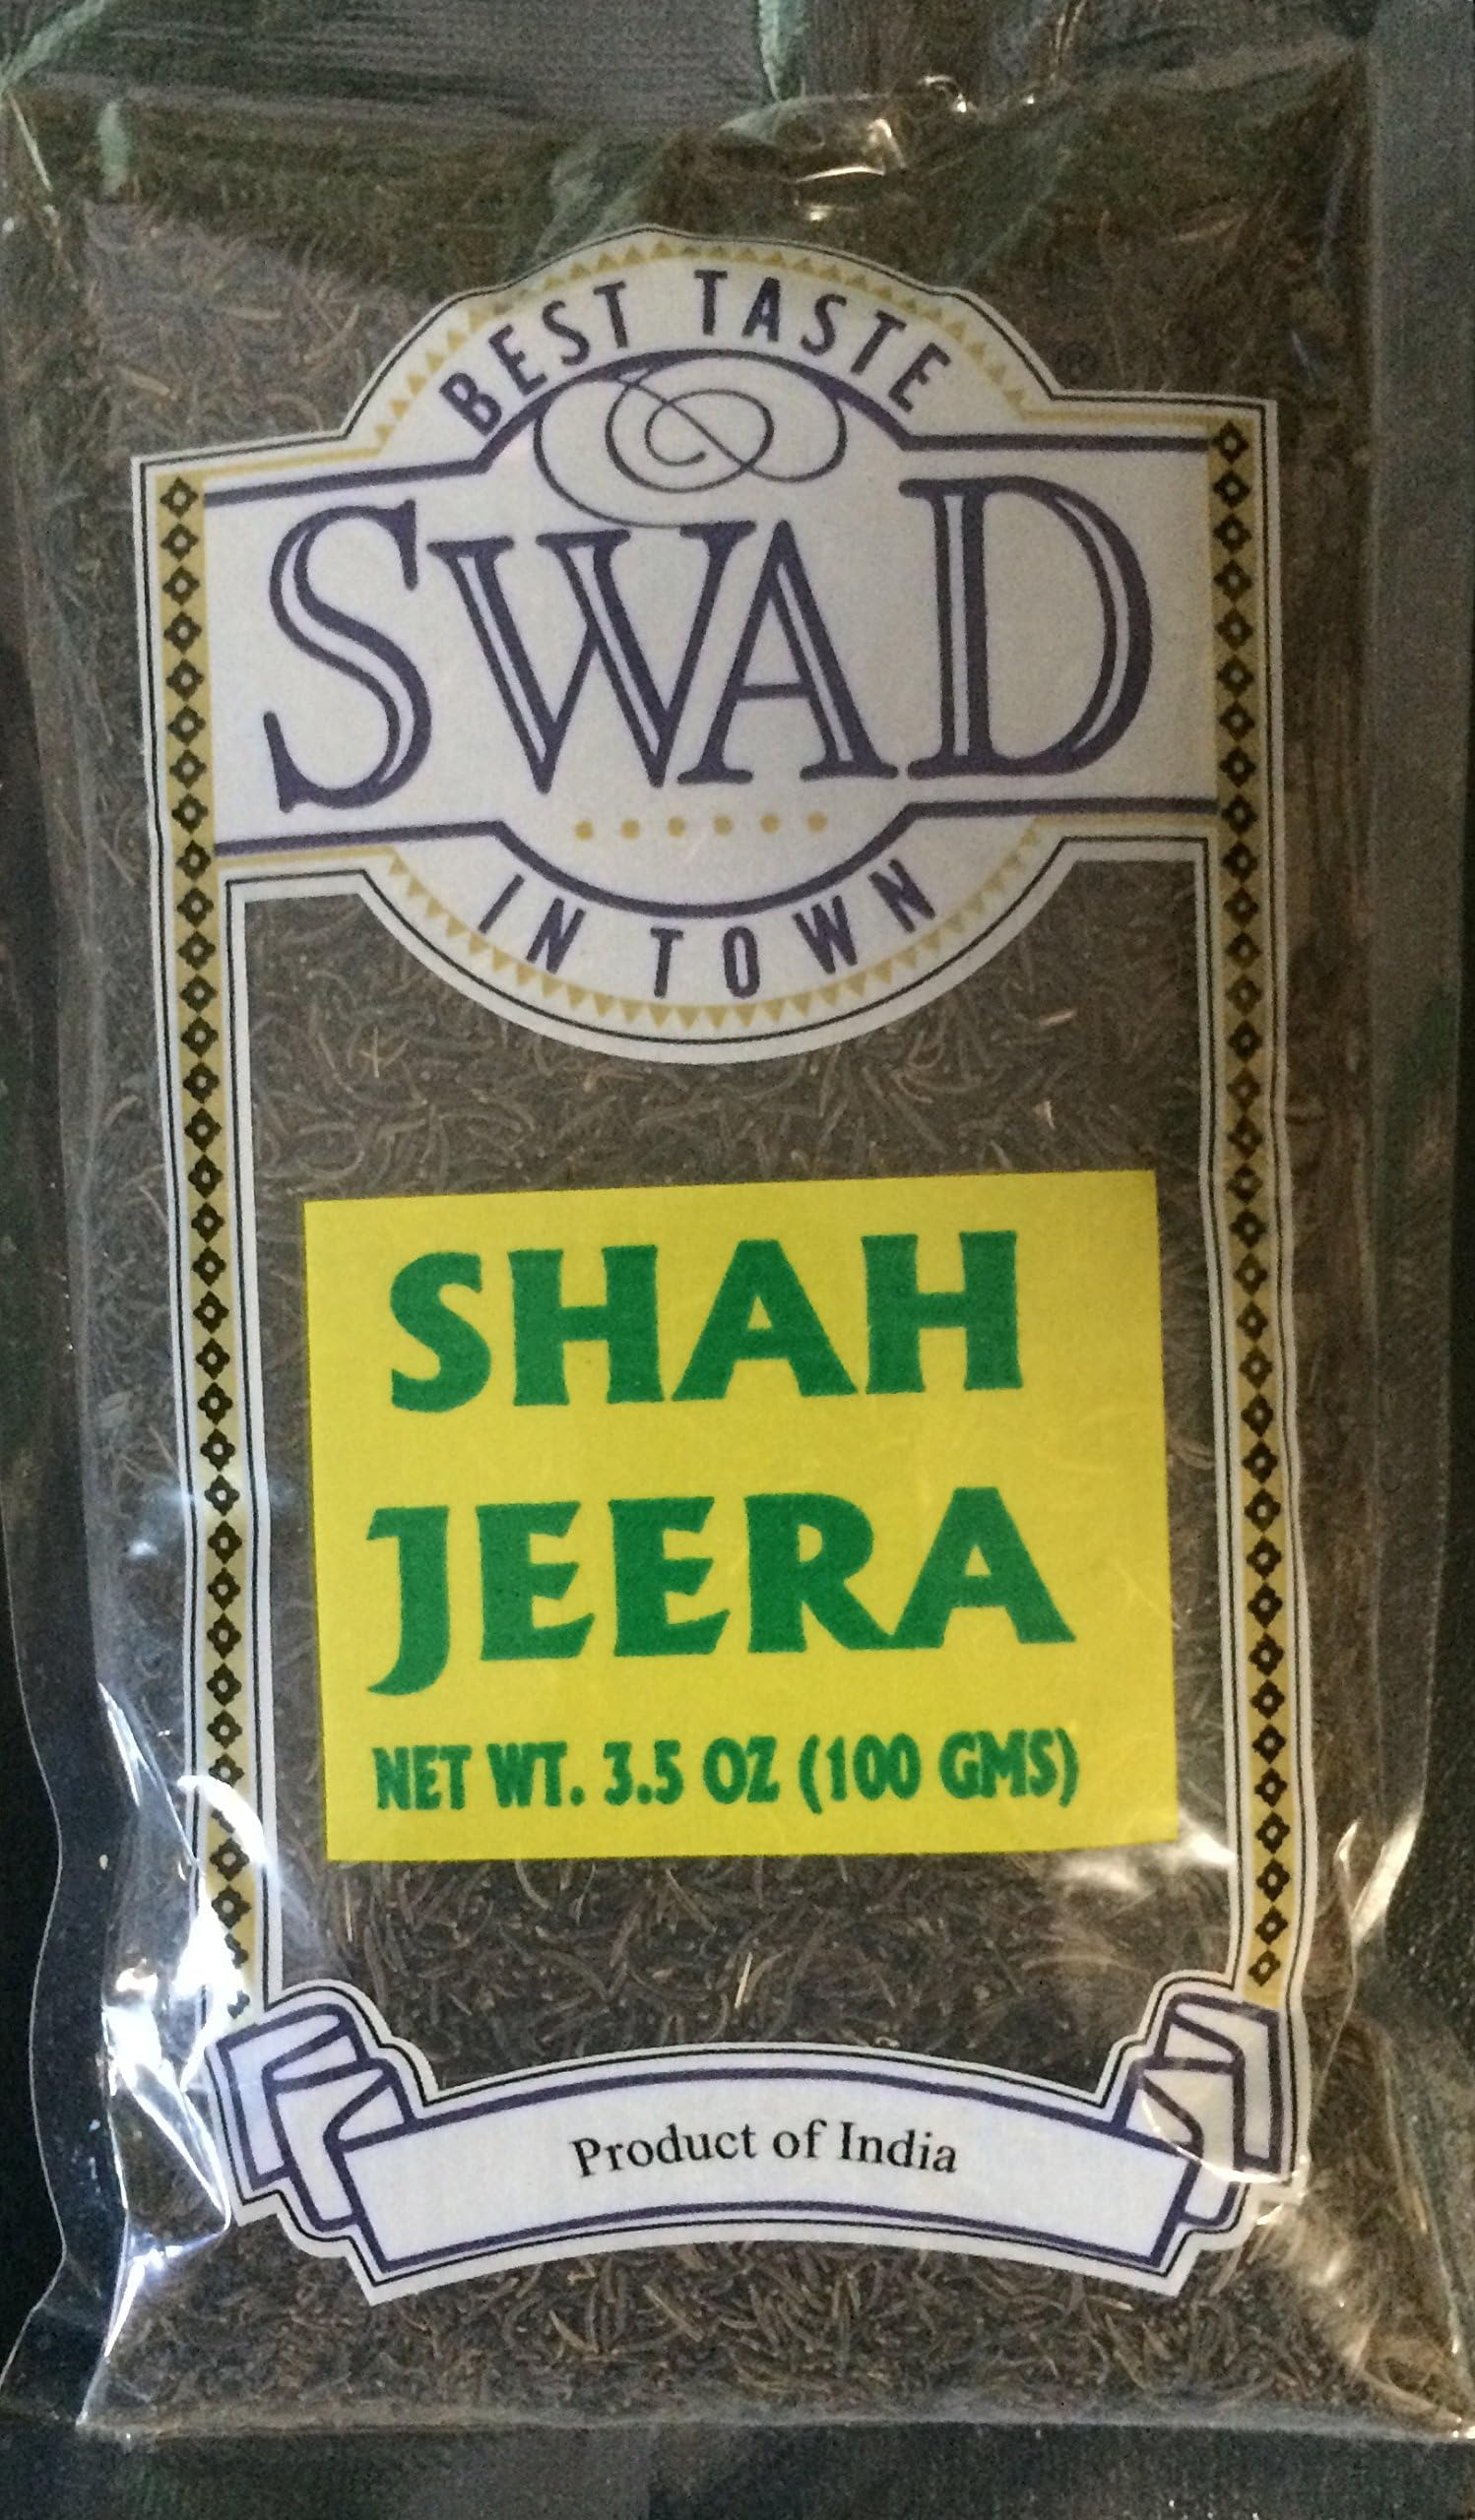
Item Name: Shah Jeera (Black Cumin Seeds) - 3.5oz
Bullet Point 1: Product of India
Bullet Point 2: Nutty flavor
Bullet Point 3: Great health benefits
Bullet Point 4: 3.5 oz (100 grams)
Product Description: Black cumin is a part of the buttercup family and the seeds are dark, thin,<br /><br /> and crescent-shaped when whole. The seeds have been used for many centuries in<br /><br /> the Middle East, the Mediterranean and India. Today, black cumin seeds are<br /><br /> used as a seasoning spice in different cuisines across the world due to their<br /><br /> nutty flavor. Besides their culinary uses, black cumin seeds also have a<br /><br /> wealth of important health benefits and are one of the most cherished<br /><br /> medicinal seeds in history.
Value: 1.0
Unit: Count

Price: 9.99